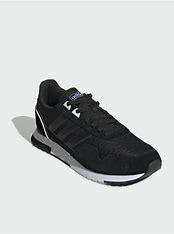
Brand: Adidas
Model: 8K 2020